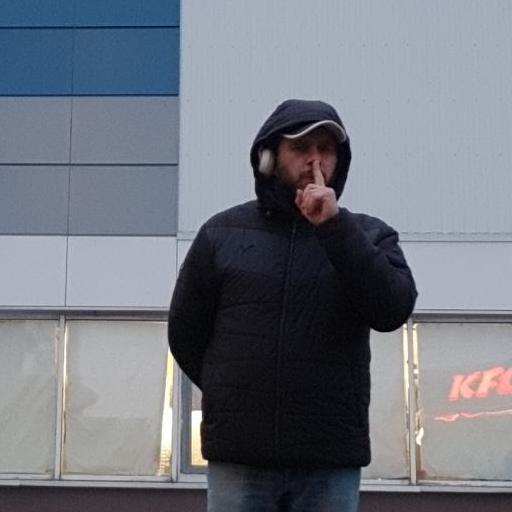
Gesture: mute